Arthur Berthelet

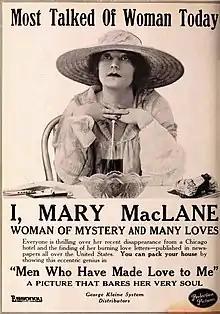
In 1918, Essanay assured theater owners that presentations of this controversial film would "pack your house".

From the outset of developing "Men Who Have Made Love to Me", Berthelet sought to elevate public perceptions of the film's subject matter by establishing unusually high production values for the picture. "Exhibitors Herald" in October 1917 reported on the director's early development of sets for the project and attention to detail: